Golden Eagles (basketball)

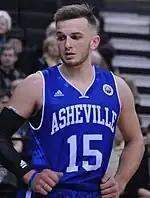
Andrew Rowsey joined the team in 2019.

Through the 2020 tournament, Golden Eagles recorded the second-most number of victories of any team competing in TBT, after four-time champion Overseas Elite.